10-foot user interface

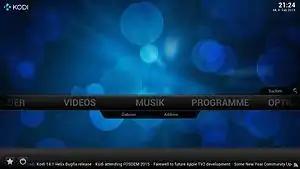
Kodi is an example of home theater PC software, which is designed to be displayed on a TV. It can be controlled using a remote, a game controller, or a keyboard.

In computing, 10-foot user interface, 10-foot UI or 3-meter user interface is a graphical user interface designed for televisions. Compared to desktop computer and smartphone user interfaces, it uses text and other interface elements that are much larger in order to accommodate a typical television viewing distance of . In reality, this distance varies greatly between households. Additionally, the limitations of a television's remote control necessitate extra user experience considerations to minimize user effort.